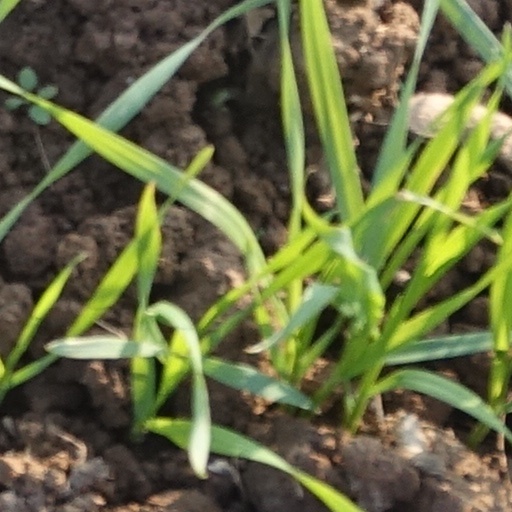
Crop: wheat